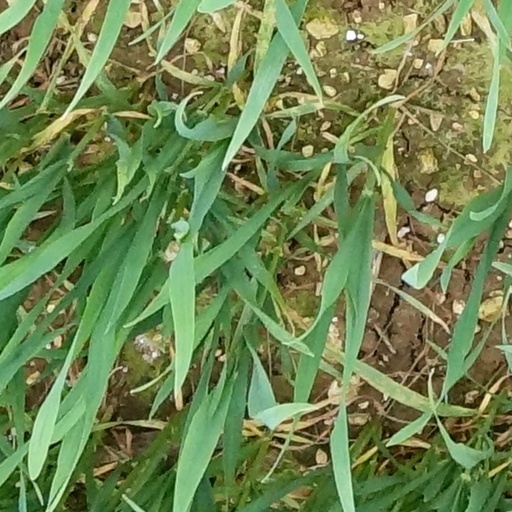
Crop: wheat